You Are Too Much

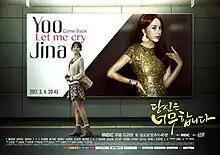
Promotional poster

You Are Too Much is a 2017 South Korean television series starring Uhm Jung-hwa, Jang Hee-jin (replacing Koo Hye-sun), Kang Tae-oh, and Jung Gyu-woon. The series aired from March 4 till August 27, 2017 on Saturdays and Sundays from 8:45 p.m. to 10:00 p.m. (KST) on MBC TV.